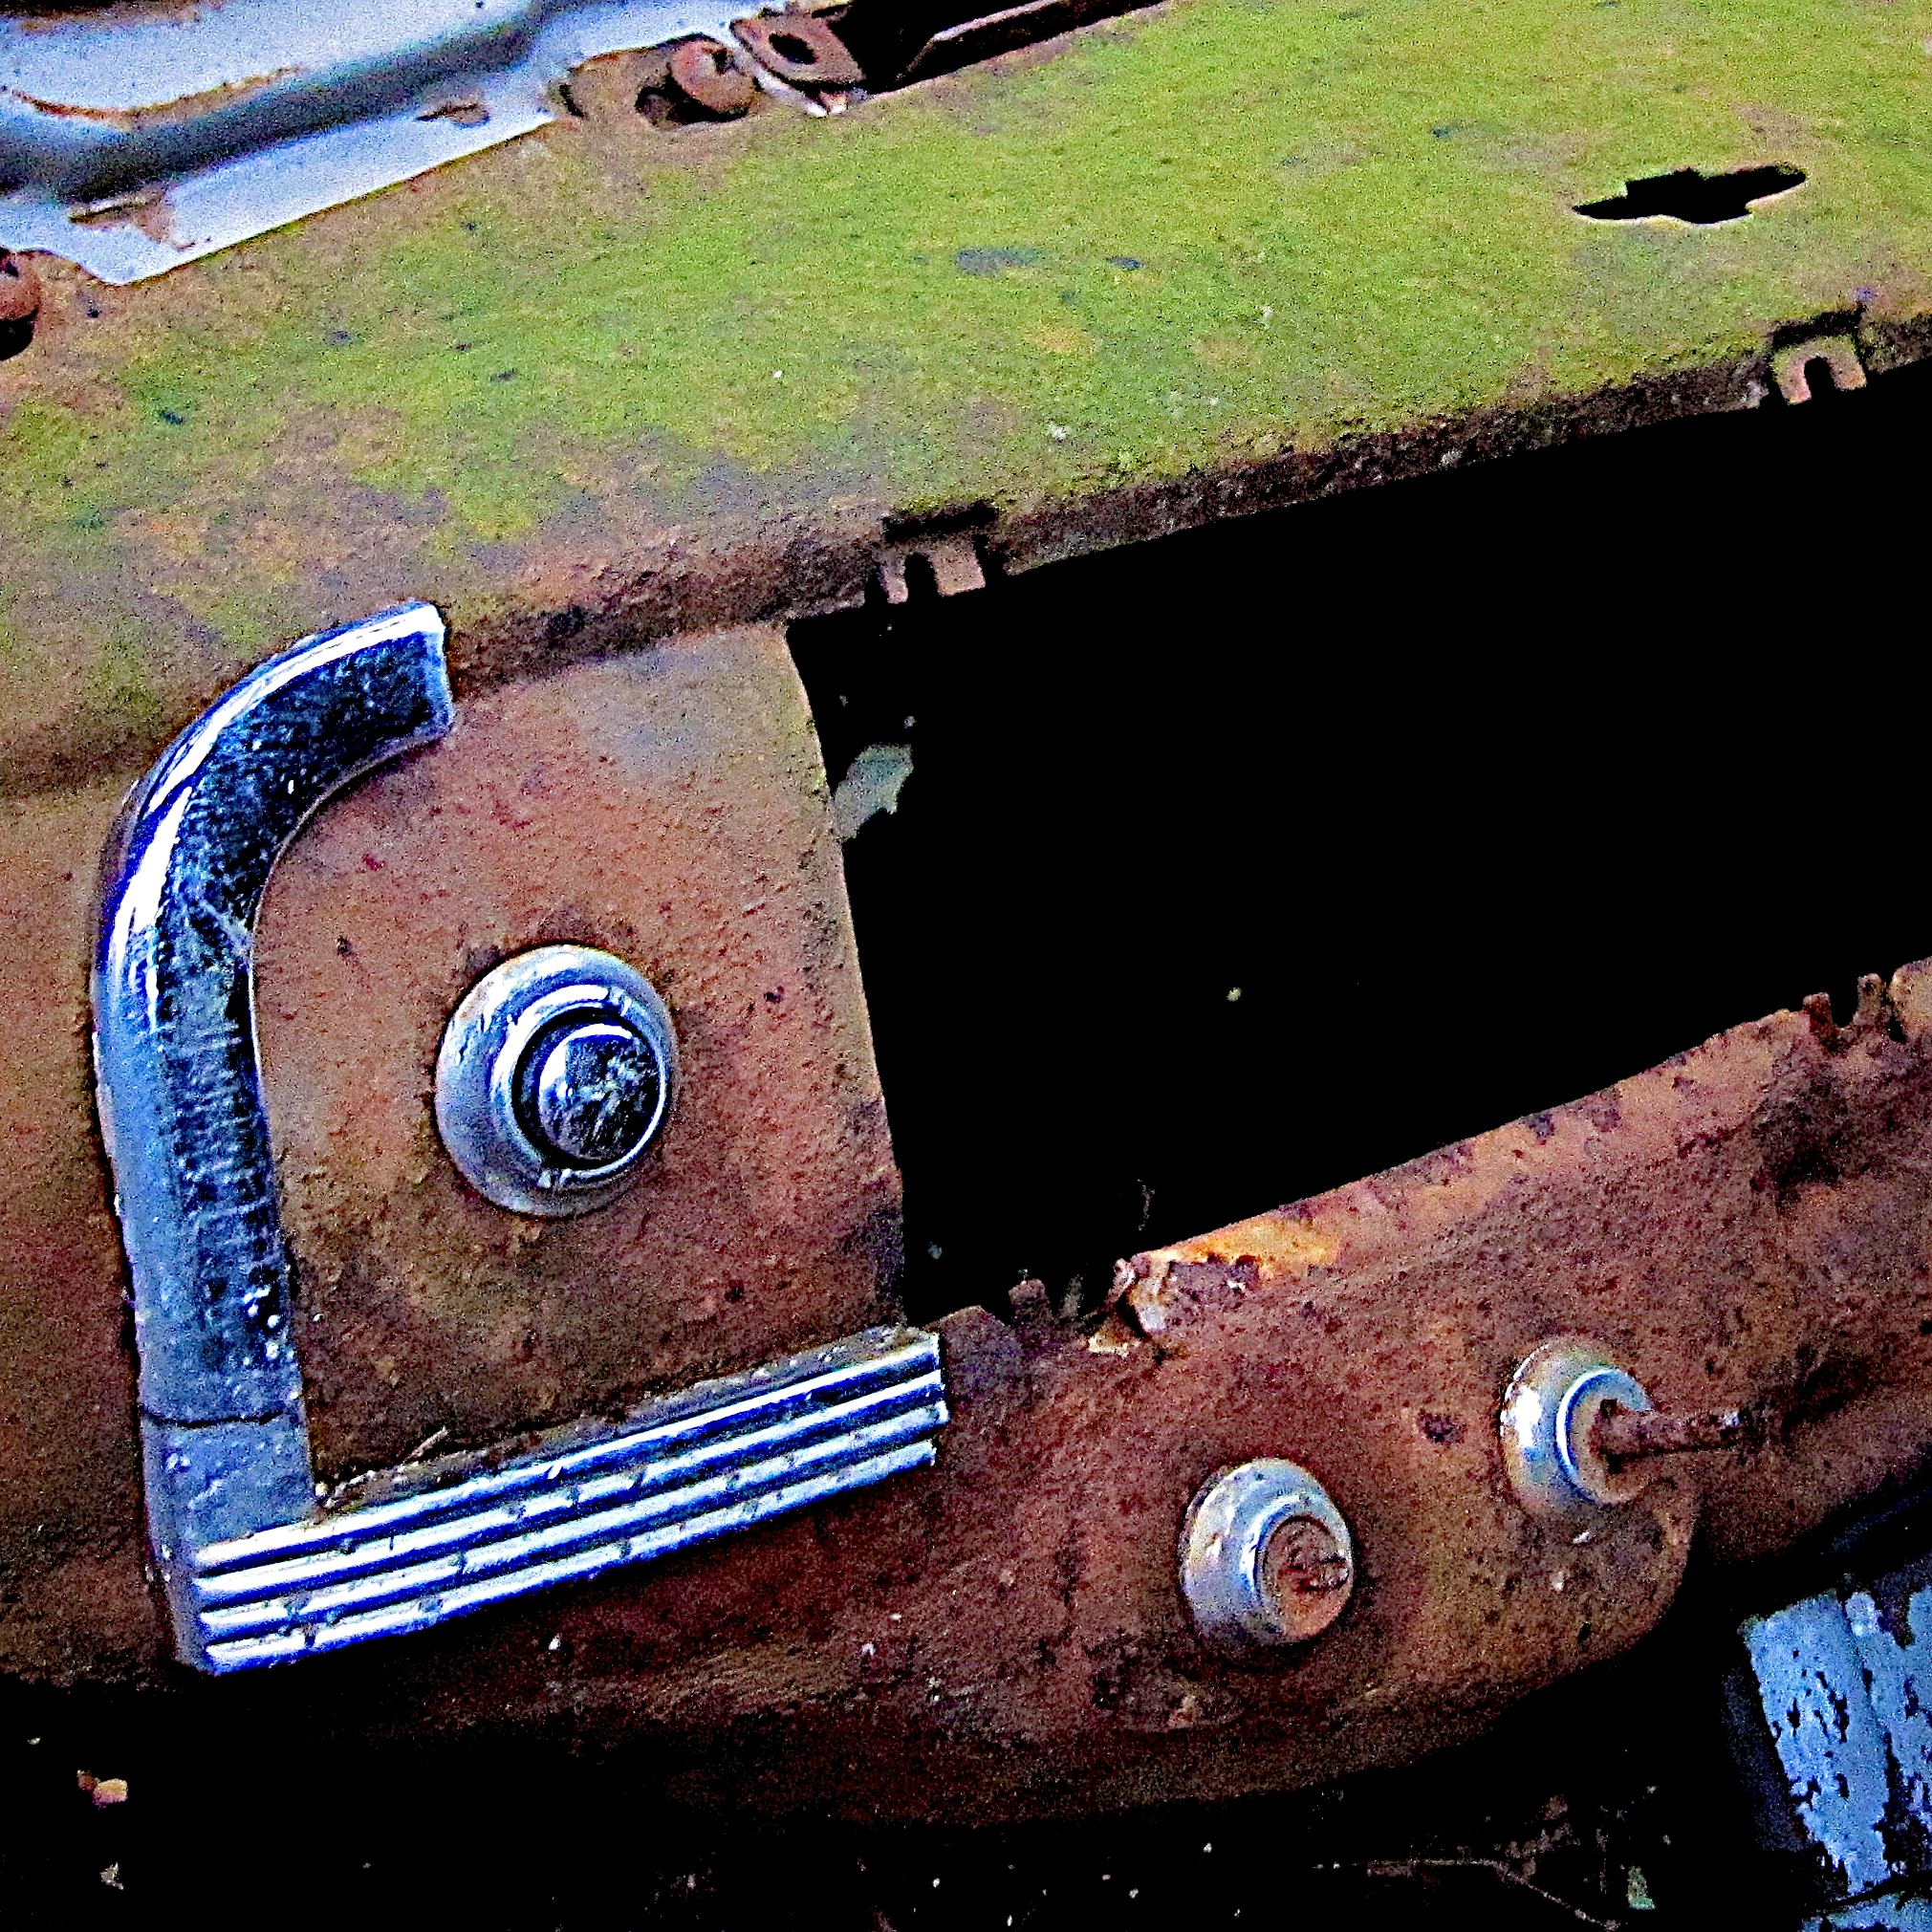
car, number, rust, color, blue, chrome, chevy, wreck, screenshot